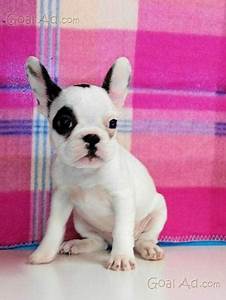
Label: cane